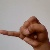
The image shows a hand gesture representing the letter 'J' in Indian Sign Language.